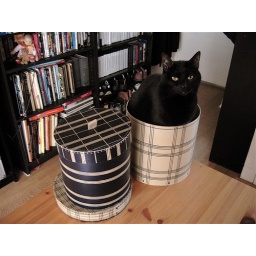
I just turned my back and there was Liesje, sitting in a hat box!